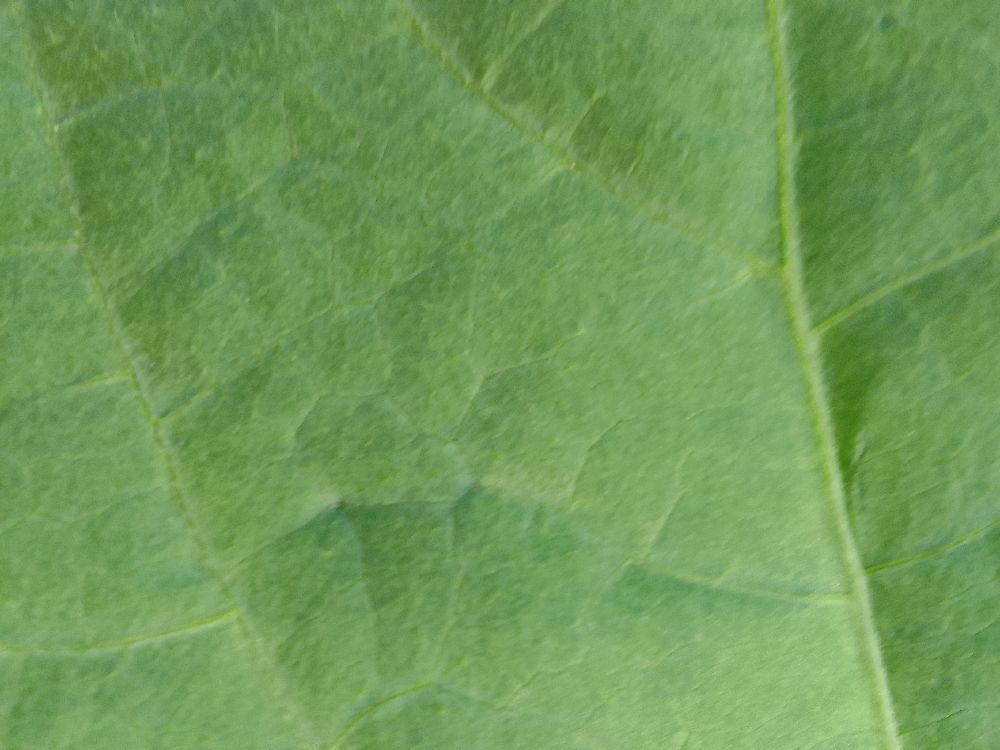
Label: healthy